Space exploration

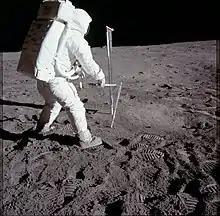
Buzz Aldrin taking a core sample of the Moon during the Apollo 11 mission

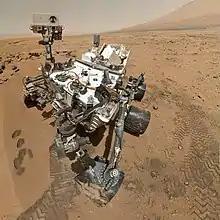
Self-portrait of "Curiosity" rover on Mars's surface

Space exploration is the process of utilizing astronomy and space technology to investigate outer space. While the exploration of space is currently carried out mainly by astronomers with telescopes, its physical exploration is conducted both by uncrewed robotic space probes and human spaceflight. Space exploration, like its classical form astronomy, is one of the main sources for space science.